Brigalow, Queensland

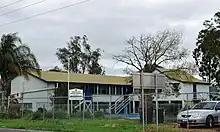
Brigalow State School

Brigalow State School is a government primary (Prep-6) school for boys and girls on the southern side of the Warrego Highway. In 2018, the school had an enrolment of 52 students with 5 teachers (4 full-time equivalent) and 7 non-teaching staff (3 full-time equivalent).